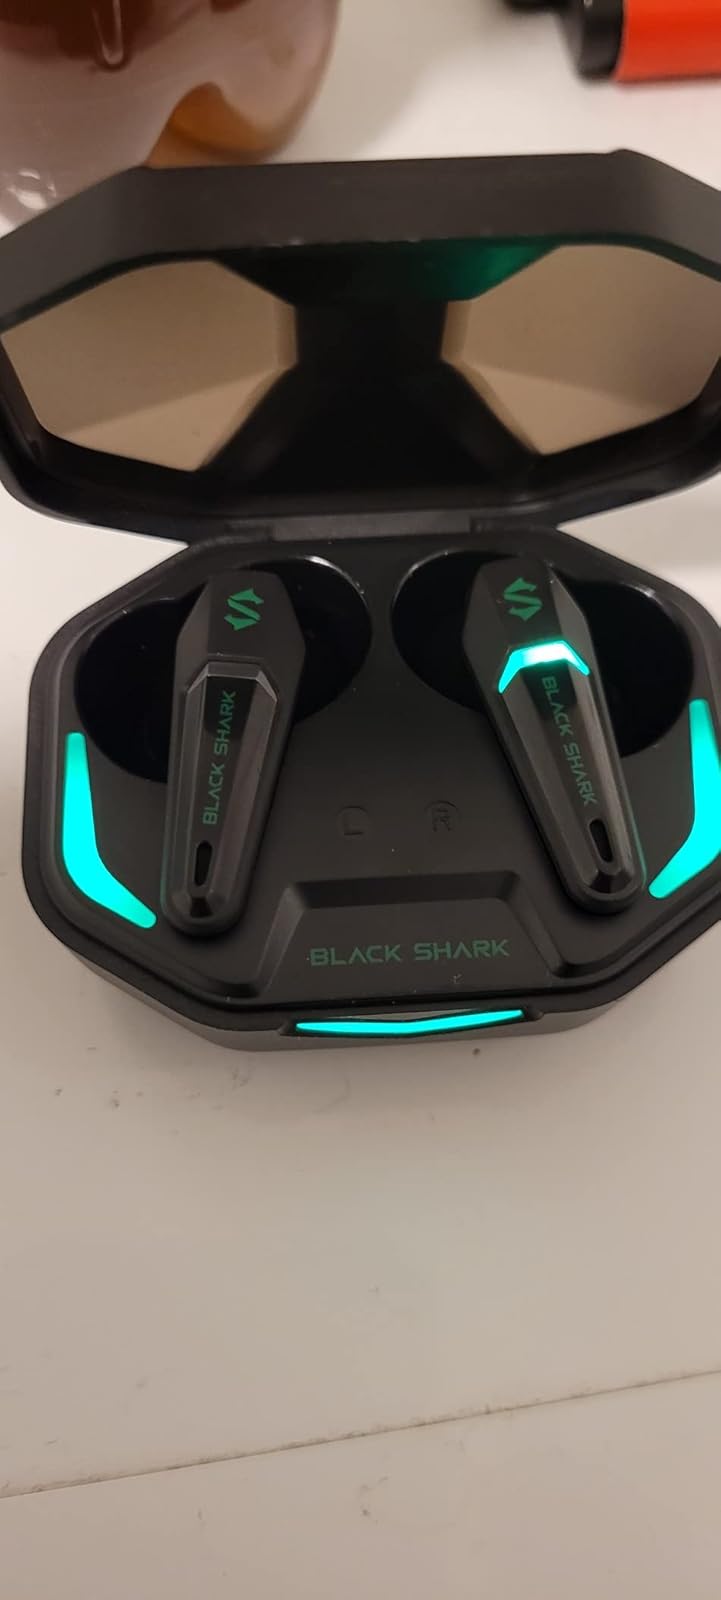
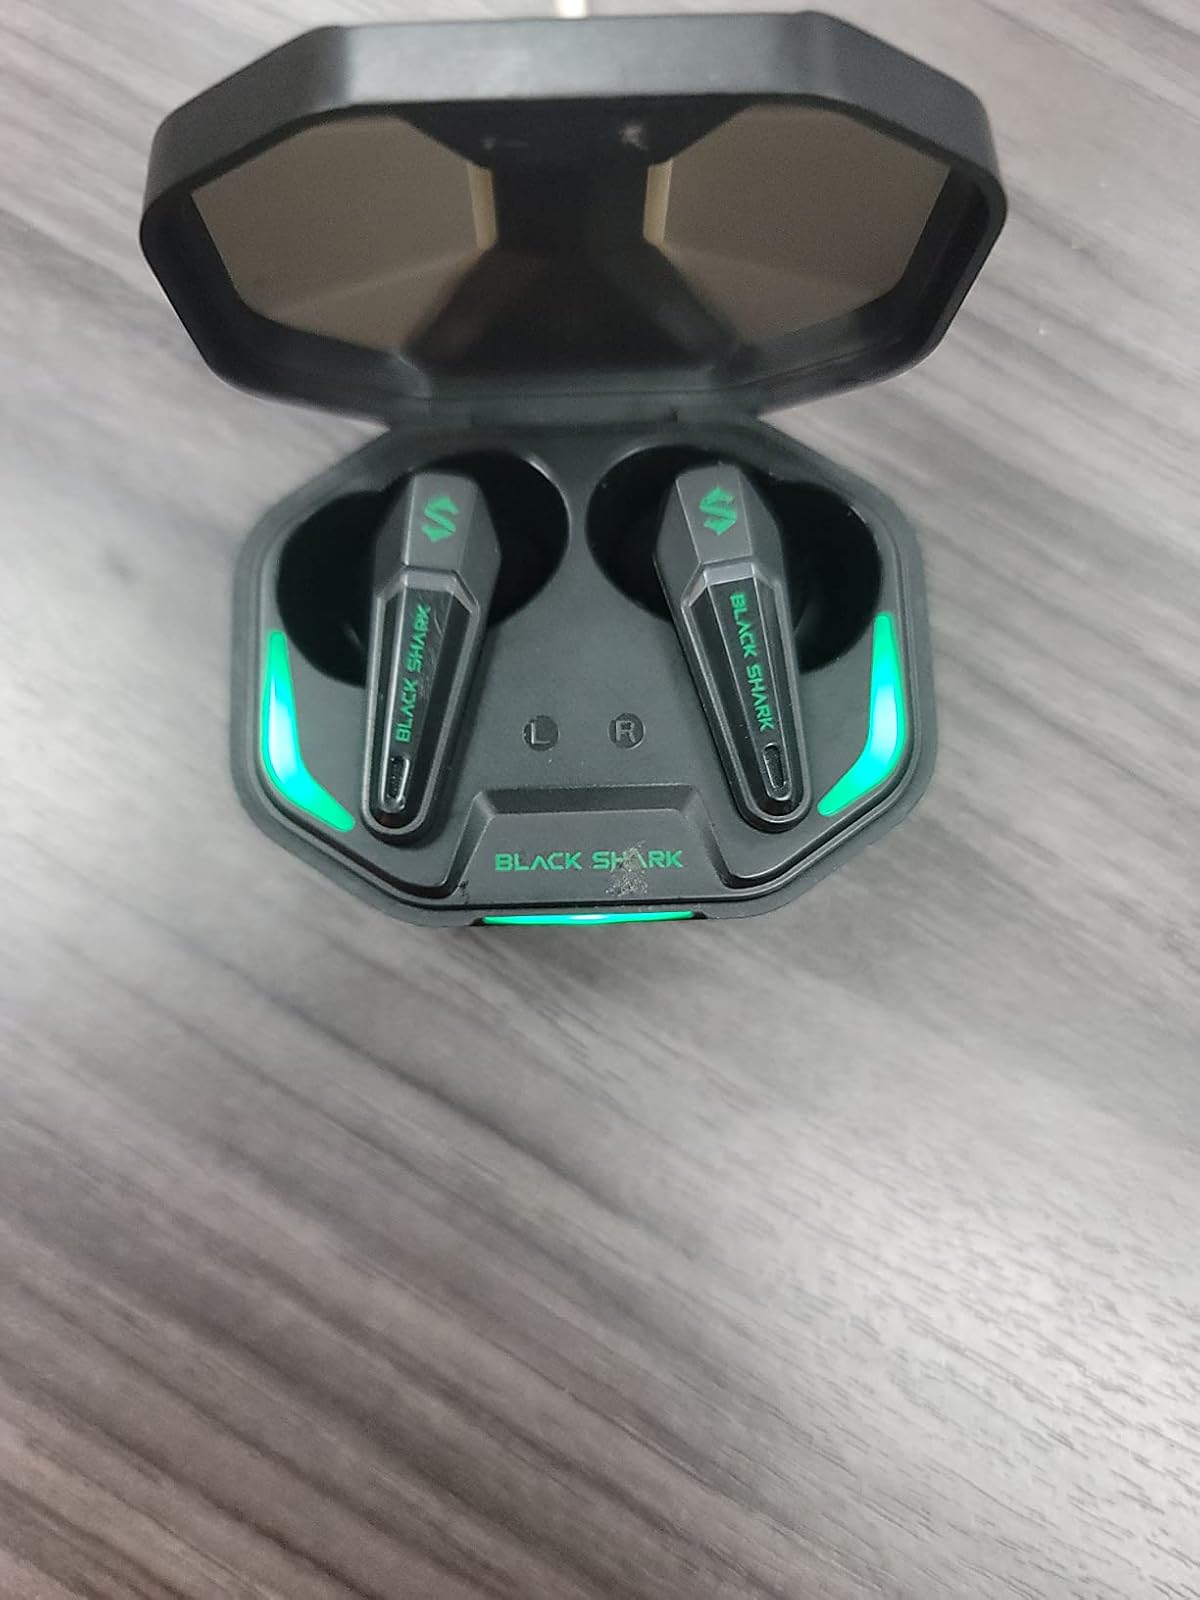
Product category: earbuds
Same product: yes